United States Post Office and Courthouse (New Bern, North Carolina)

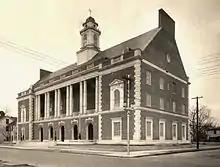
The New Bern Post Office and Courthouse in 1935.

The United States Post Office and Courthouse is a courthouse of the United States District Court for the Eastern District of North Carolina, located in New Bern, North Carolina. The building was completed in 1935, and was listed in the National Register of Historic Places in 1973, as a contributing building within the New Bern Historic District, and was individually listed in 2018.